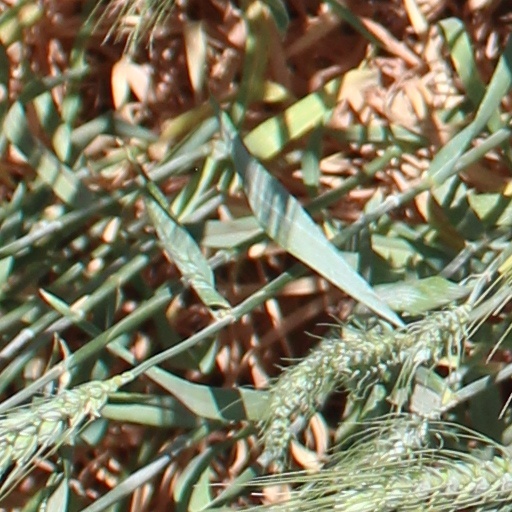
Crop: wheat